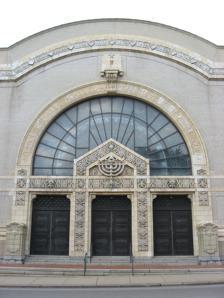
Building: Rodef Shalom Congregation
Country: United States of America
Year built: 1906
Reform synagogue in Easton, Pennsylvania, United States For similarly named synagogues, see Rodeph Shalom . This article is written like a personal reflection, personal essay, or argumentative essay that states a Wikipedia editor's personal feelings or presents an original argument about a topic. Please help improve it by rewriting it in an encyclopedic style . ( October 2018 ) ( Learn how and when to remove this message ) Rodef Shalom Congregation Hebrew : רודף שלום Rodef Shalom's celebrated façade Religion Affiliation Reform Judaism Ecclesiastical or organizational status Synagogue Leadership Rabbi Sharyn H. Henry Status Active Location Location 4905 Fifth Avenue , Pittsburgh , Pennsylvania Country United States Location in Pittsburgh Geographic coordinates 40°26′53″N 79°56′37″W / 40.44806°N 79.94361°W / 40.44806; -79.94361 Architecture Architect(s) Henry Hornbostel (1907) Ingham & Boyd (1938) Alexander Sharove (1956) Harry Lefkowitz (1956) The Design Alliance (2000) Type Synagogue Style Beaux-Arts Date established 1856 (as a congregation) Completed 1906 Construction cost $250,000 Specifications Capacity 1,200 worshippers Dome (s) One Dome dia. (outer) 90 feet (27 m) Website rodefshalom .org Rodef Shalom Template U.S. National Register of Historic Places Pittsburgh Landmark – PHLF NRHP reference No. 79002162 Significant dates Added to NRHP November 5, 1979 Designated PHLF 2022 Rodef Shalom Congregation ( Hebrew : רודף שלום , lit. 'Pursuer of Peace') is an historic Reform Jewish congregation and synagogue located at 4905 Fifth Avenue , Pittsburgh , Pennsylvania , in the United States. The  landmark building was designed by architect Henry Hornbostel and completed in the Beaux-Arts style. Located on Fifth Avenue on the border of the Oakland and Shadyside neighborhoods, it houses Congregation Rodef Shalom, founded in 1856, the oldest Jewish congregation in Western Pennsylvania and the largest Reform congregation in the area. On the grounds of the building is the Rodef Shalom Biblical Botanical Garden . The synagogue building was entered into the National Register of Historic Places on November 5, 1979 and was listed as a Pittsburgh Historic Landmark in 2022. History In 1847, a dozen Jewish Pittsburghers established a burial society they called Bes Almon (Mourners’ House) and purchased land on Troy Hill, on the city's North Side, for use as a cemetery. Early years By 1848, the group had rented a room downtown, on Penn Avenue and Sixth Street, and formed a congregation called Shaare Shemayim (Gate of Heaven). They practiced Orthodox Judaism . The congregation's charter, dated November 9, 1856, gives as its primary objectives “the furtherance of the cause of Religion” and “the establishment of a good school in which the young shall be instructed in the principles of the Hebrew Religion as well as general branches of knowledge.” Over the next eight years, some members twice split off into separate congregations, but then rejoined. Congregation Beth Israel (House of Israel) formed in 1852 but was back within a year. Another group separated in 1855, but rejoined in 1860, a year after Shaare Shemayim rented a hall on St. Clair Street in Allegheny City (now the North Side of the city of Pittsburgh). The re-merged congregations took the name Rodef Shalom at that time, with thirty-five member families, and fifty children enrolled in the school. Outgrowing the rental, construction began on its own building in 1861. Designed by architect Charles Bartberger , the first temple was built on Hancock Street (now Eighth Street) in downtown Pittsburgh. The dedication ceremony, on March 20, 1862, featured Rev. William Armhold, Minister, addressing the congregation in German. Josiah Cohen , a teacher in the congregation's day school, delivered a speech in English. Pittsburgh's finest vocalist, Sigmund Apfelbaum performed. Switch to Reform The first Jewish confirmation in Pittsburgh was held in 1862 for six girls and one boy. In 1863, Isaac M. Wise , a founder of Reform Judaism in America, came to Pittsburgh. He had a great impact, and shortly after his visit, the congregation voted to adopt some Reform practices, including the Reform prayer book. The change didn't suit all Rodef Shalom congregants, with some resigning and forming the Orthodox, later Conservative, Tree of Life Synagogue . The transition to full Reform practices came ins stages. As the years passed, services were shortened, women and men sat together, and an organ was installed—music was vital to Rodef Shalom even then, as the choir, directed by Bertha (Mrs. Jacob) Benswanger, was reputed to be “one of the best in the country.” The transition to the English language took time. When Louis Naumburg became minister in 1865, he spoke in German. Lippman Mayer , who succeeded him in 1870, spoke English but was more comfortable in German. Mayer, a strong proponent of Reform, later founded the Jewish Chautauqua Society . The changes didn't stop with language: By 1874, it was no longer mandatory for men to wear a hat or yarmulke and the congregation had joined the Union of American Hebrew Congregations. Major changes for Rodef Shalom occurred in 1885. The congregation hosted a national convention rabbis, organized by Reform leadership. The resulting " Pittsburgh Platform " declared that Judaism was a religion, not a nation, and that the Bible was an ethical guide, not the infallible word of God. It stated that American Jews do not have to keep kosher . This Pittsburgh Platform guided North American Reform Judaism until 1937, and caused a major split in American Jewry between liberal and traditional groups . 20th century The 1901 temple on Eighth Street in downtown Pittsburgh (architect Charles Bickel) J. Leonard Levy , a dynamic leader with an internationalist outlook, became Rodef Shalom's Rabbi in 1901. He had served congregations in Bristol , England; Sacramento , California; and Philadelphia . Rabbi Levy was known for his work to strengthen interfaith communication in Pittsburgh and beyond. During his Pittsburgh tenure, he started an international peace organization and co-edited the weekly Jewish Criterion , in addition to preaching at both Sabbath and Sunday services at Rodef Shalom. At Levy's invitation, President William Howard Taft visited Rodef Shalom on Saturday, May 29, 1909. This was the first recorded time that a sitting United States president spoke in a synagogue. During Levy's rabbinate, Rodef Shalom nearly tripled, growing from 132 member families at his start to 363 by 1908. Pittsburgh was changing. New immigration patterns brought more Jews to the city and new demographic patterns saw many of these new arrivals and longer-standing congregants moving from Allegheny City and the Hill District to emerging eastern neighborhoods like Oakland , Shadyside , and East Liberty . Nevertheless, more than half of Rodef Shalom's members still lived near the Allegheny City Temple, so when a move was suggested due to crowded conditions, the congregation opted to expand where it stood. The original Temple building was torn down in 1900, replaced by a Charles Bickel -designed edifice. The new, larger structure was dedicated on September 6 and 7, 1901. Shortly thereafter, an annex was added for religious school classes. By 1904, however, the congregation had already outgrown the space. Congregational leaders came to see Oakland, Shadyside, and Squirrel Hill as the new cultural and residential centers of Pittsburgh. Rodef Shalom sold its new-but-outdated home to the Second Presbyterian Church, their downtown neighbor, for $150,000 and began its move toward the east, buying a lot near the corner of Morewood and Fifth avenues for $60,000. (See Architecture .) Samuel H. Goldenson came to Rodef Shalom in 1918, a year after Rabbi Levy's untimely death. He instituted further reform practices, persuading members to give up their privately owned pews in favor of a more democratic system of unassigned seats, a decision that attracted many more members. Solomon B. Freehof replaced Goldenson when he left for New York's Congregation Emanu-El in 1934. He provided regular preaching, and also wrote extensively on Jewish law and ritual. Freehof chaired the group that updated the Union Prayer Book. He wrote book reviews for over 35 years, with a readership of more than 1,500 Christians and Jews. He was president of the Central Conference of American Rabbis and the World Union for Progressive Judaism . His wife Lillian wrote plays and novels and organized Braille services. The Religious School added the Levy Hall auditorium (designed by Ingham & Boyd), and the Cohen Chapel, completed in 1938. A large social hall, named in honor of Dr. Freehof, was built in 1956, and an addition to the back of the building provided an entrance from the parking lot, funded by Allen H. and Selma W. Berkman. With more congregants than the Temple could serve, Rodef Shalom encouraged the creation of new Reform congregations, helping shepherd Temple Sinai in Squirrel Hill, Temple Emanuel in the South Hills , and Temple David in Monroeville into existence. Freehod retired in 1966, and was succeeded by his assistant, Dr. Walter Jacob , originally hired in 1955.  Membership peaked at approximately 2,300 families in the early 1960s. Jacob founded the Freehof Institute of Progressive Halakhah and was president of the Central Conference of American Rabbis. He and his wife Irene established the Biblical Botanical Garden at Rodef Shalom in 1986. Now [ as of? ] Rabbi Emeritus of Rodef Shalom, Dr. Jacob remains active in Pittsburgh and abroad. He was instrumental in the creation of Abraham Geiger College , the first rabbinic training college in Germany since the Holocaust. Dr. Mark Staitman, associate rabbi since 1975, served as Rabbi of the Congregation from 1997–2003. Dr. Staitman is known for his involvement with Soviet Jewry and served as Chairman of the National Coalition Supporting Soviet Jewry . In 1989-1990 a major capital campaign restored the sanctuary. In 2000–2003, other areas of the building were updated for contemporary usage and handicap accessibility and a new porte-cochere entrance from the parking lot was added. On October 30, 2018 Rodef Shalom hosted the memorial service for Cecil and David Rosenthal, victims of the Tree of Life Synagogue shooting that had occurred three days earlier. Among the attendees were members of the Pittsburgh Steelers . In December 2023 it was announced that Rodef Shalom and Temple Sinai, on Forbes Avenue, having split eighty years earlier, were beginning plans to form closer collaboration. Architecture Rodef Shalom Congregation from Fifth Avenue A design competition was held and Henry Hornbostel — the architect Andrew Carnegie selected to create Carnegie Institute of Technology (now Carnegie Mellon University )—emerged the winner. Hornbostel's Beaux Arts styling merged the traditional with the modern. The double dome, 90 feet (27 m) in diameter, was constructed without structural steel, instead using the Catalan vault , a Spanish vernacular style brought to the U.S. by Rafael Guastavino . For the exterior, Hornbostel chose local yellow brick, augmented with colored terra cotta flourishes. The design incorporated four representational stained glass windows by William Willet , saved from the 1901 building, along with a large stained glass skylight in the dome and a lunette over the Fifth Avenue entrance. They installed a 1907 Kimball organ, the largest of its kind still in use. It seats more than 900 on the first floor and 300 in the gallery. The building was finished in time for High Holy Day services in 1907 at a cost of $250,000. Notable members Edgar J. Kaufmann , businessman and philanthropist who owned Kaufmann's Department Store and commissioned Fallingwater and Kaufmann Desert House Jonas Salk , virologist and medical researcher who developed one of the first successful polio vaccines References